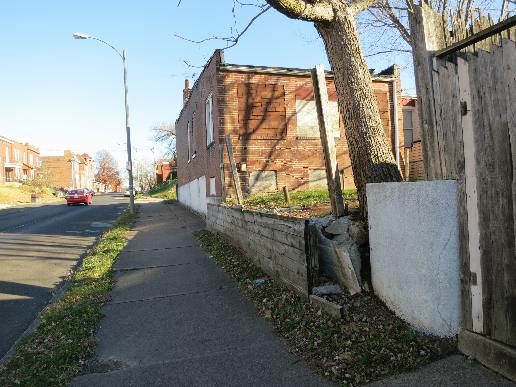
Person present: No